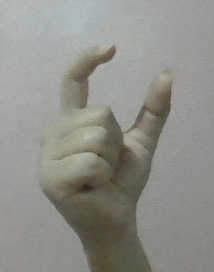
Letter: nun